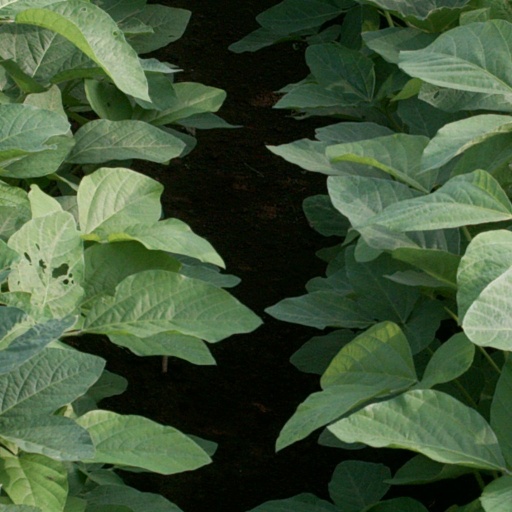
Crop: soybean